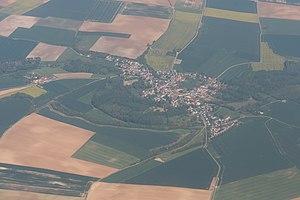
Vue aérienne d'Étrépilly lors d'un vol entre CDG et VIE.